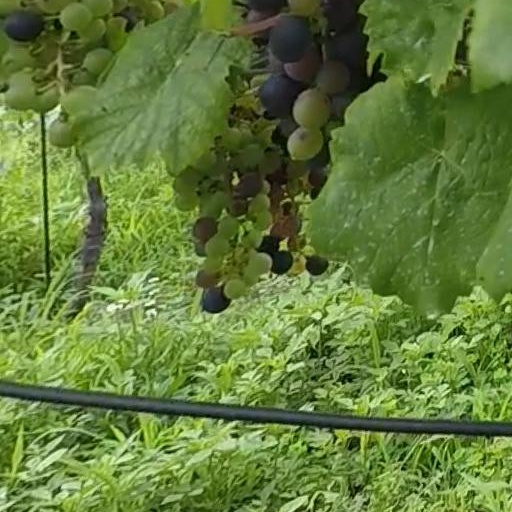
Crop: grape